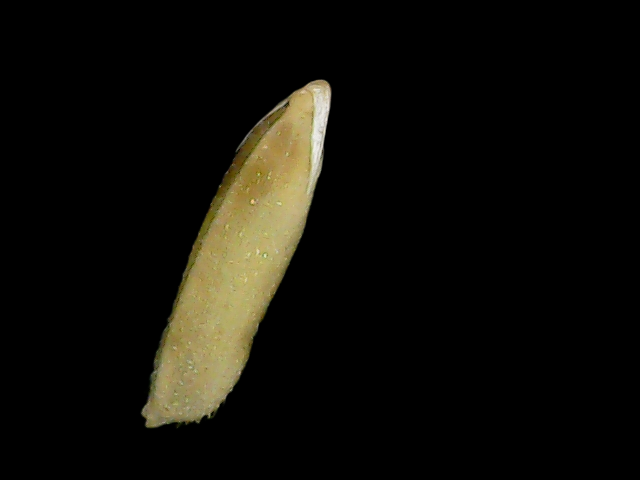
Rice variety: Bd75